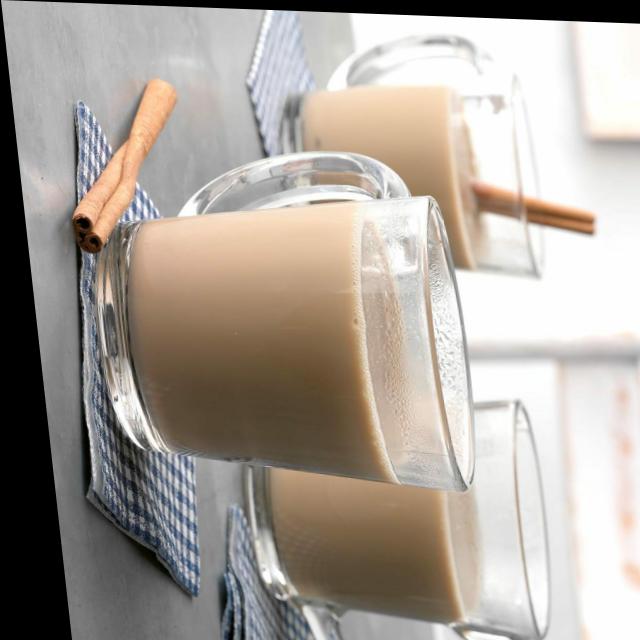
Dish: chai